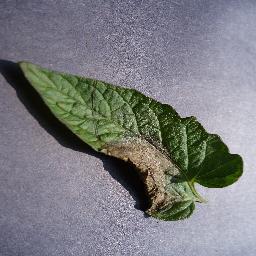
Label: Tomato___Late_blight